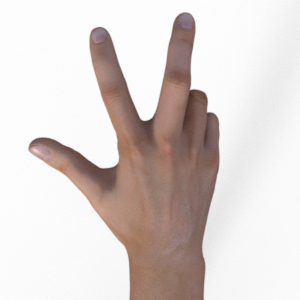
Label: scissors